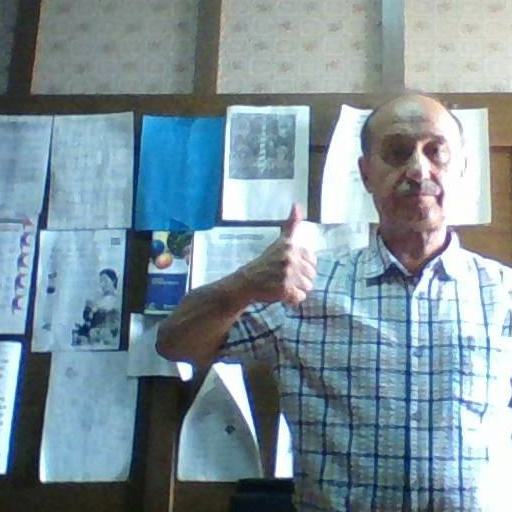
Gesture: like